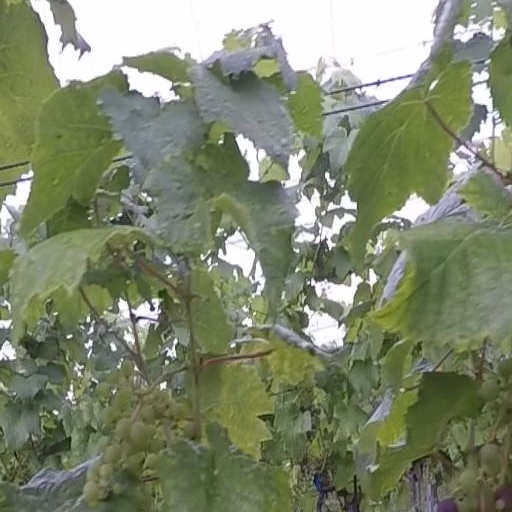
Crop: grape